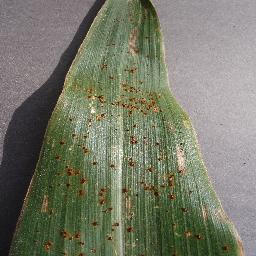
Label: Corn_(Maize)___Gray_Leaf_Spot_(Cercospora)